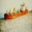
Label: ship